Convento de Santa Isabel de los Reyes

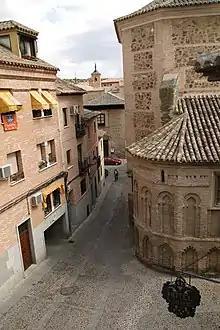
Side view of the convent (right)

The Convento de Santa Isabel de los Reyes is a convent located in the city of Toledo, in Castile-La Mancha, Spain. The current convent, founded in 1477 by Doña María Suárez de Toledo, known as "Sor María la Pobre", has its origins in two different palaces, both Mudéjar from the 14th century and the church of San Antolín.